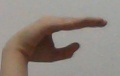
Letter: jeem